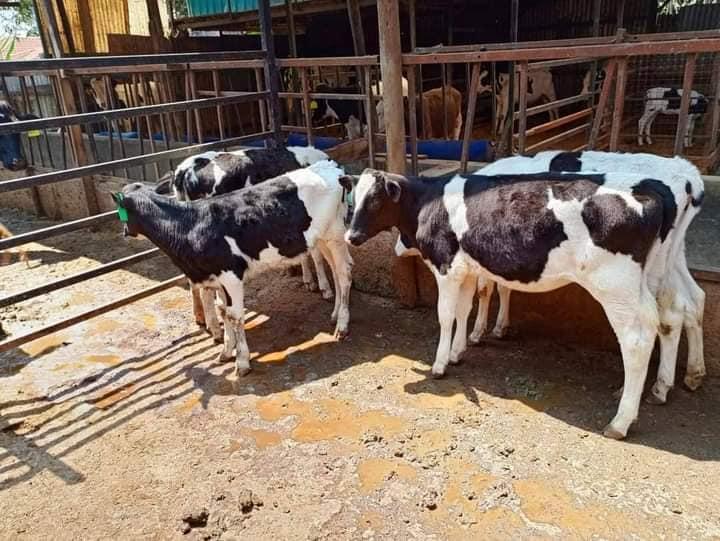
Kundi la ndama wachanga, wengi wao wakiwa na rangi nyeusi na nyeupe, wamesimama kwenye zizi au banda la mifugo. Ardhi inaonekana kuwa na udongo na unyevunyevu kidogo. Ndama hao wamefunikwa na jua na nyuma yao kuna miundo ya banda la wanyama.